Palaeomeryx

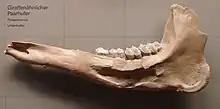
Fossil jaw

"Palaeomeryx" was named by von Meyer (1834). It is the type genus of Palaeomerycidae, Palaeomerycinae. It was assigned to Palaeomerycidae by Carroll (1988) and Sach and Heizmann (2001); and to Palaeomerycinae by Prothero and Liter (2007).